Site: brandenburg
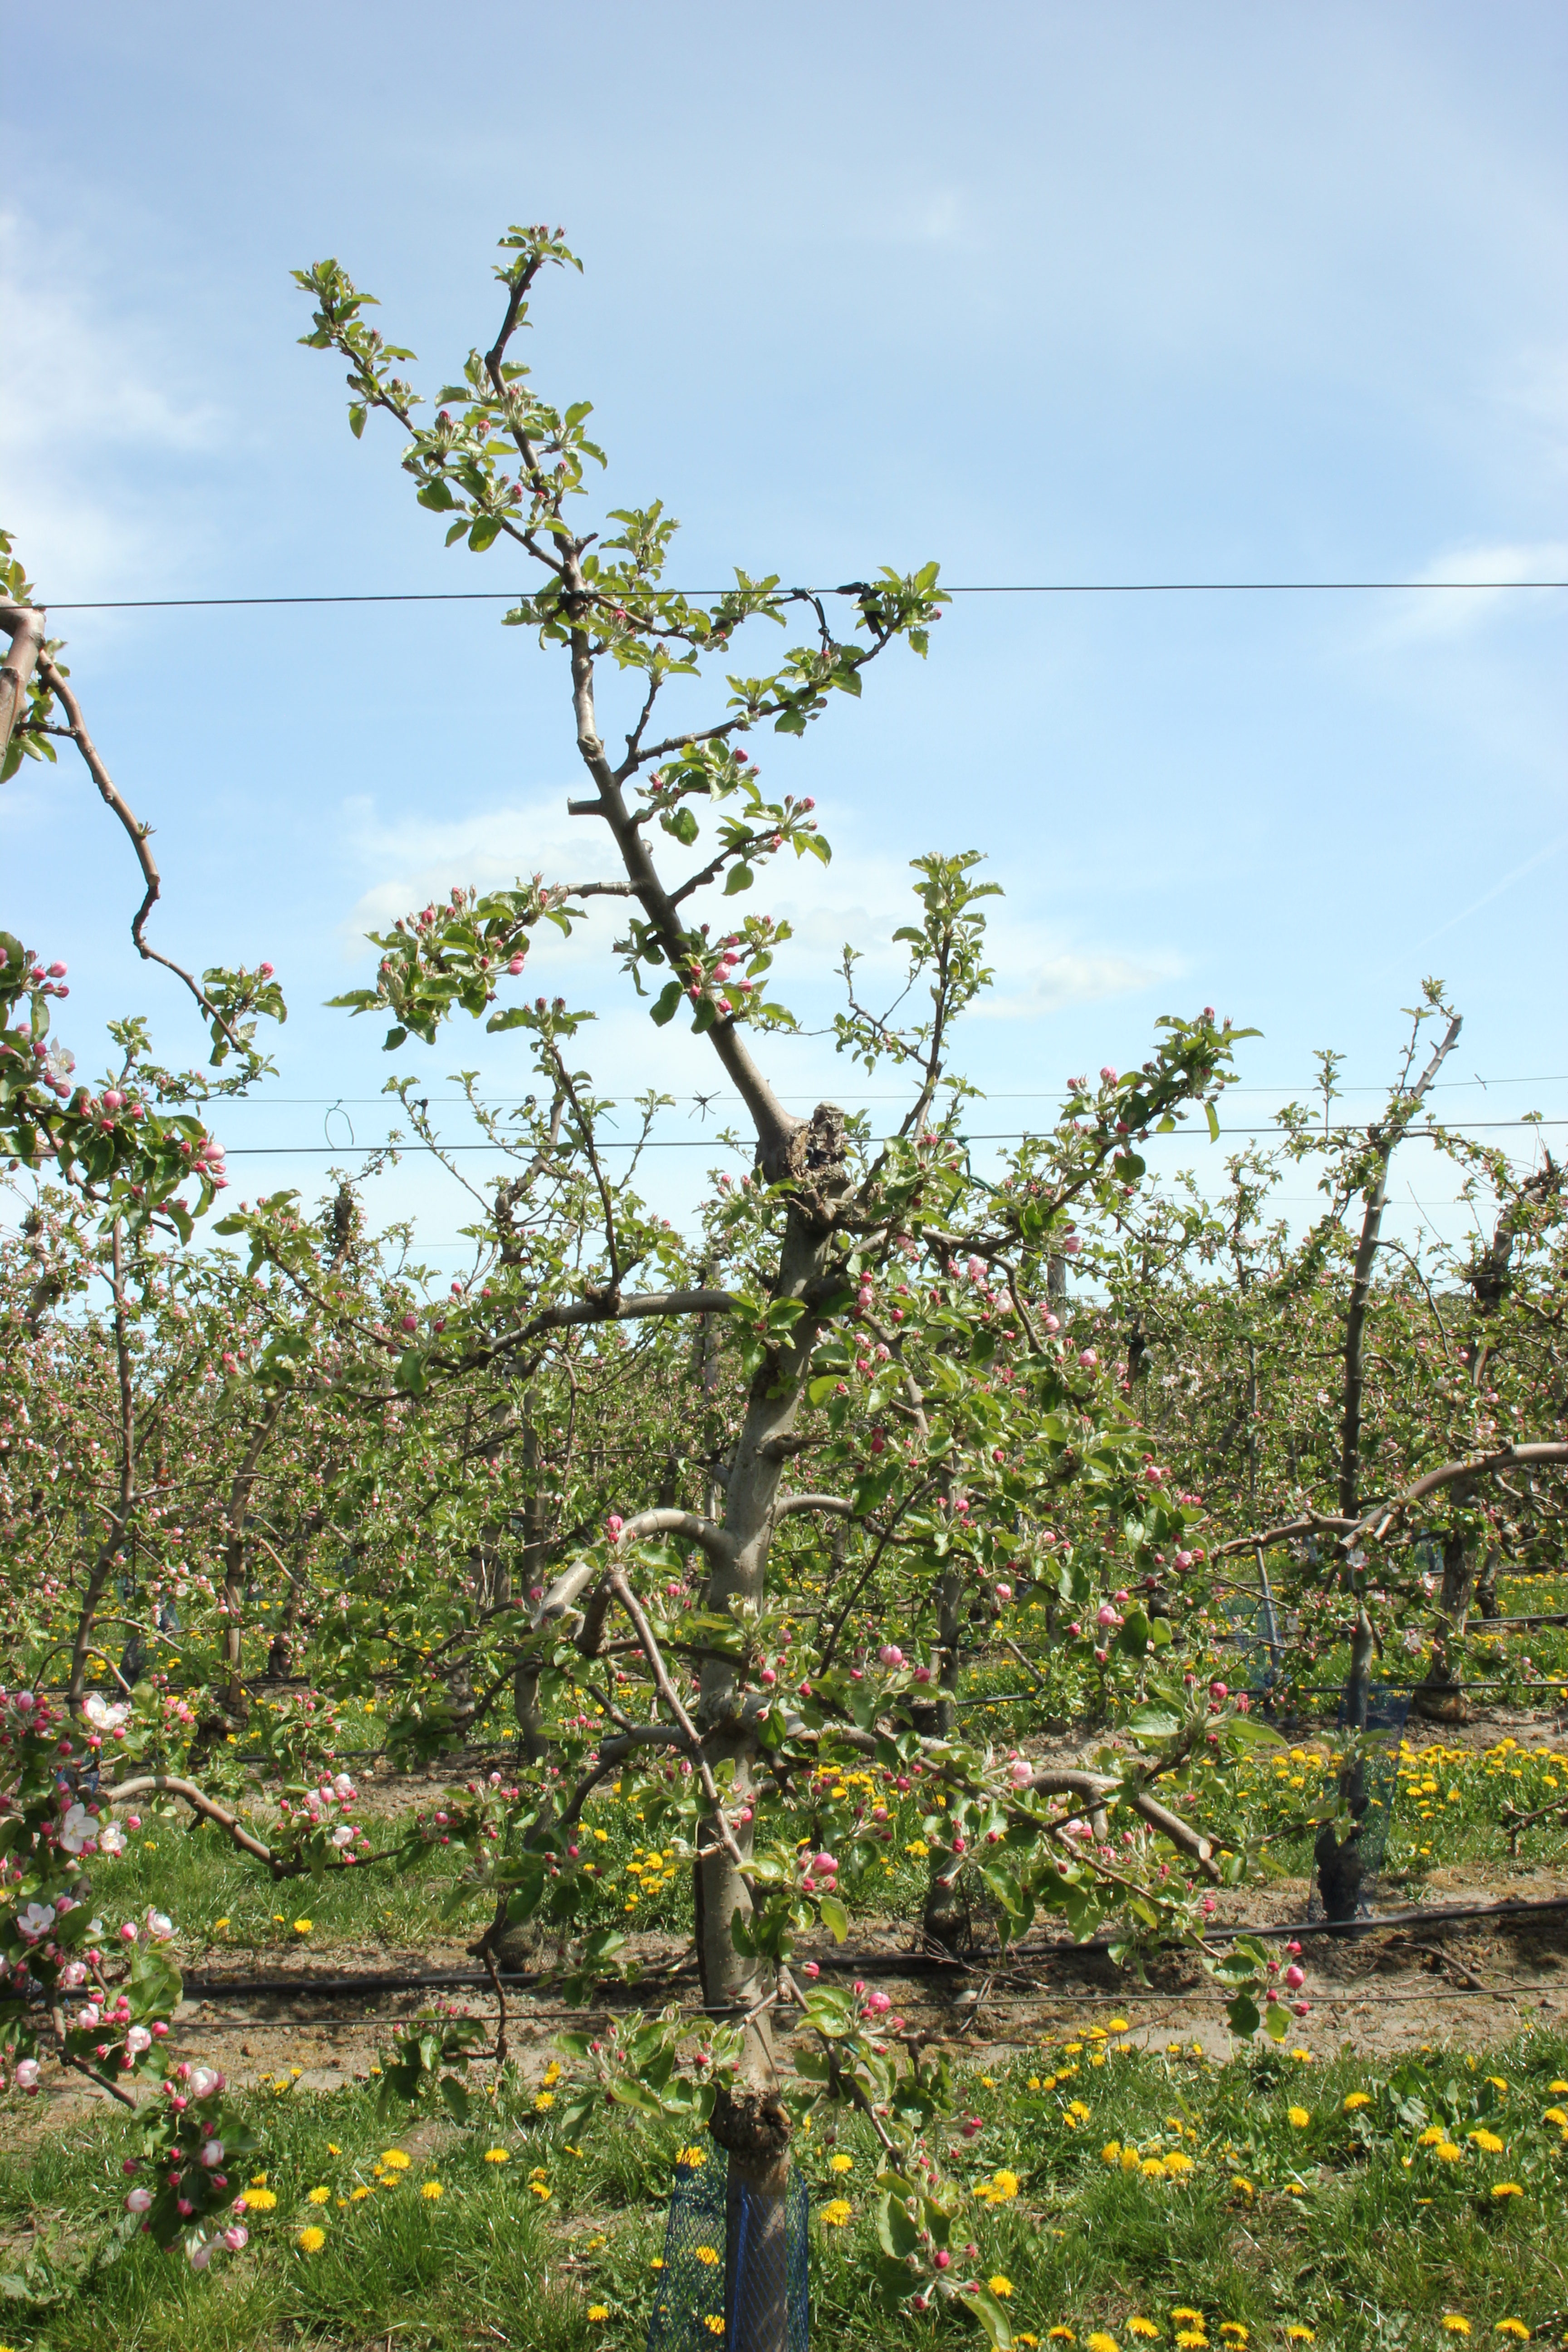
Growth stage (BBCH 57): Inflorescence emergence